Shantou No.1 High School

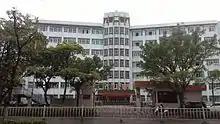
The frontal view of the old campus of Shantou No.1 High School

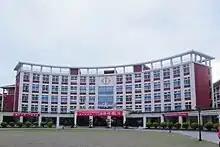
The frontal view of the new campus of Shantou No.1 High School

The introduction of history is divided into three sections according to the time, and each part contains major things related to this school.